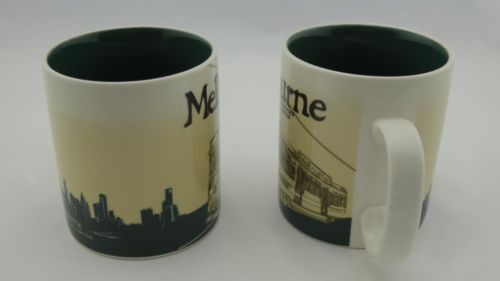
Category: mug